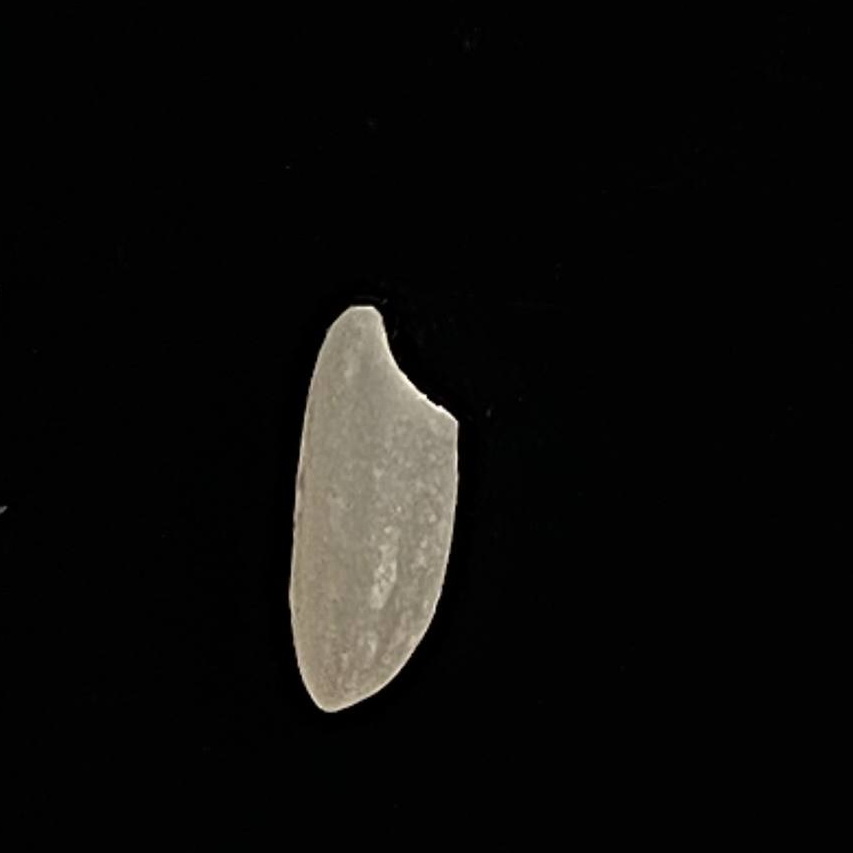
Rice variety: Katari_Polao